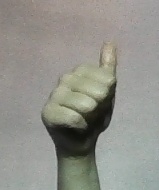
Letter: aleff